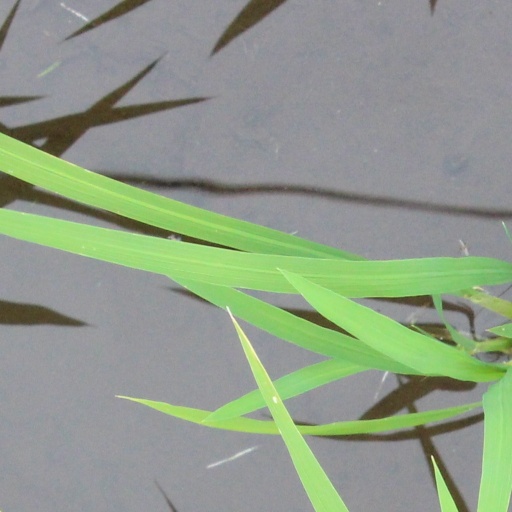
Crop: rice